History of Michigan Wolverines football in the Yost era

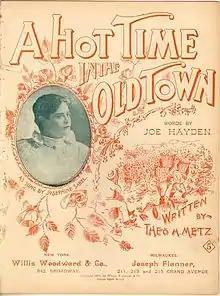
Michigan's school song in the early 1900s.

The Michigan football team had a number of songs associated with it during the Yost era. The current fight song, "The Victors", was composed by Michigan student Louis Elbel in 1898 following a last-minute football victory over the University of Chicago. Despite its popularity in later years, "The Victors" was not an immediate hit. According to a longtime historian of Michigan music matters, "it had disappeared from campus" from 1900 to 1909.